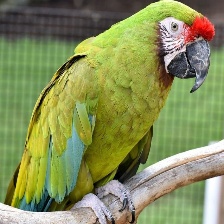
Species: MILITARY MACAW
Scientific name: ARA MILITARIS
ImageNet parent category: macaw